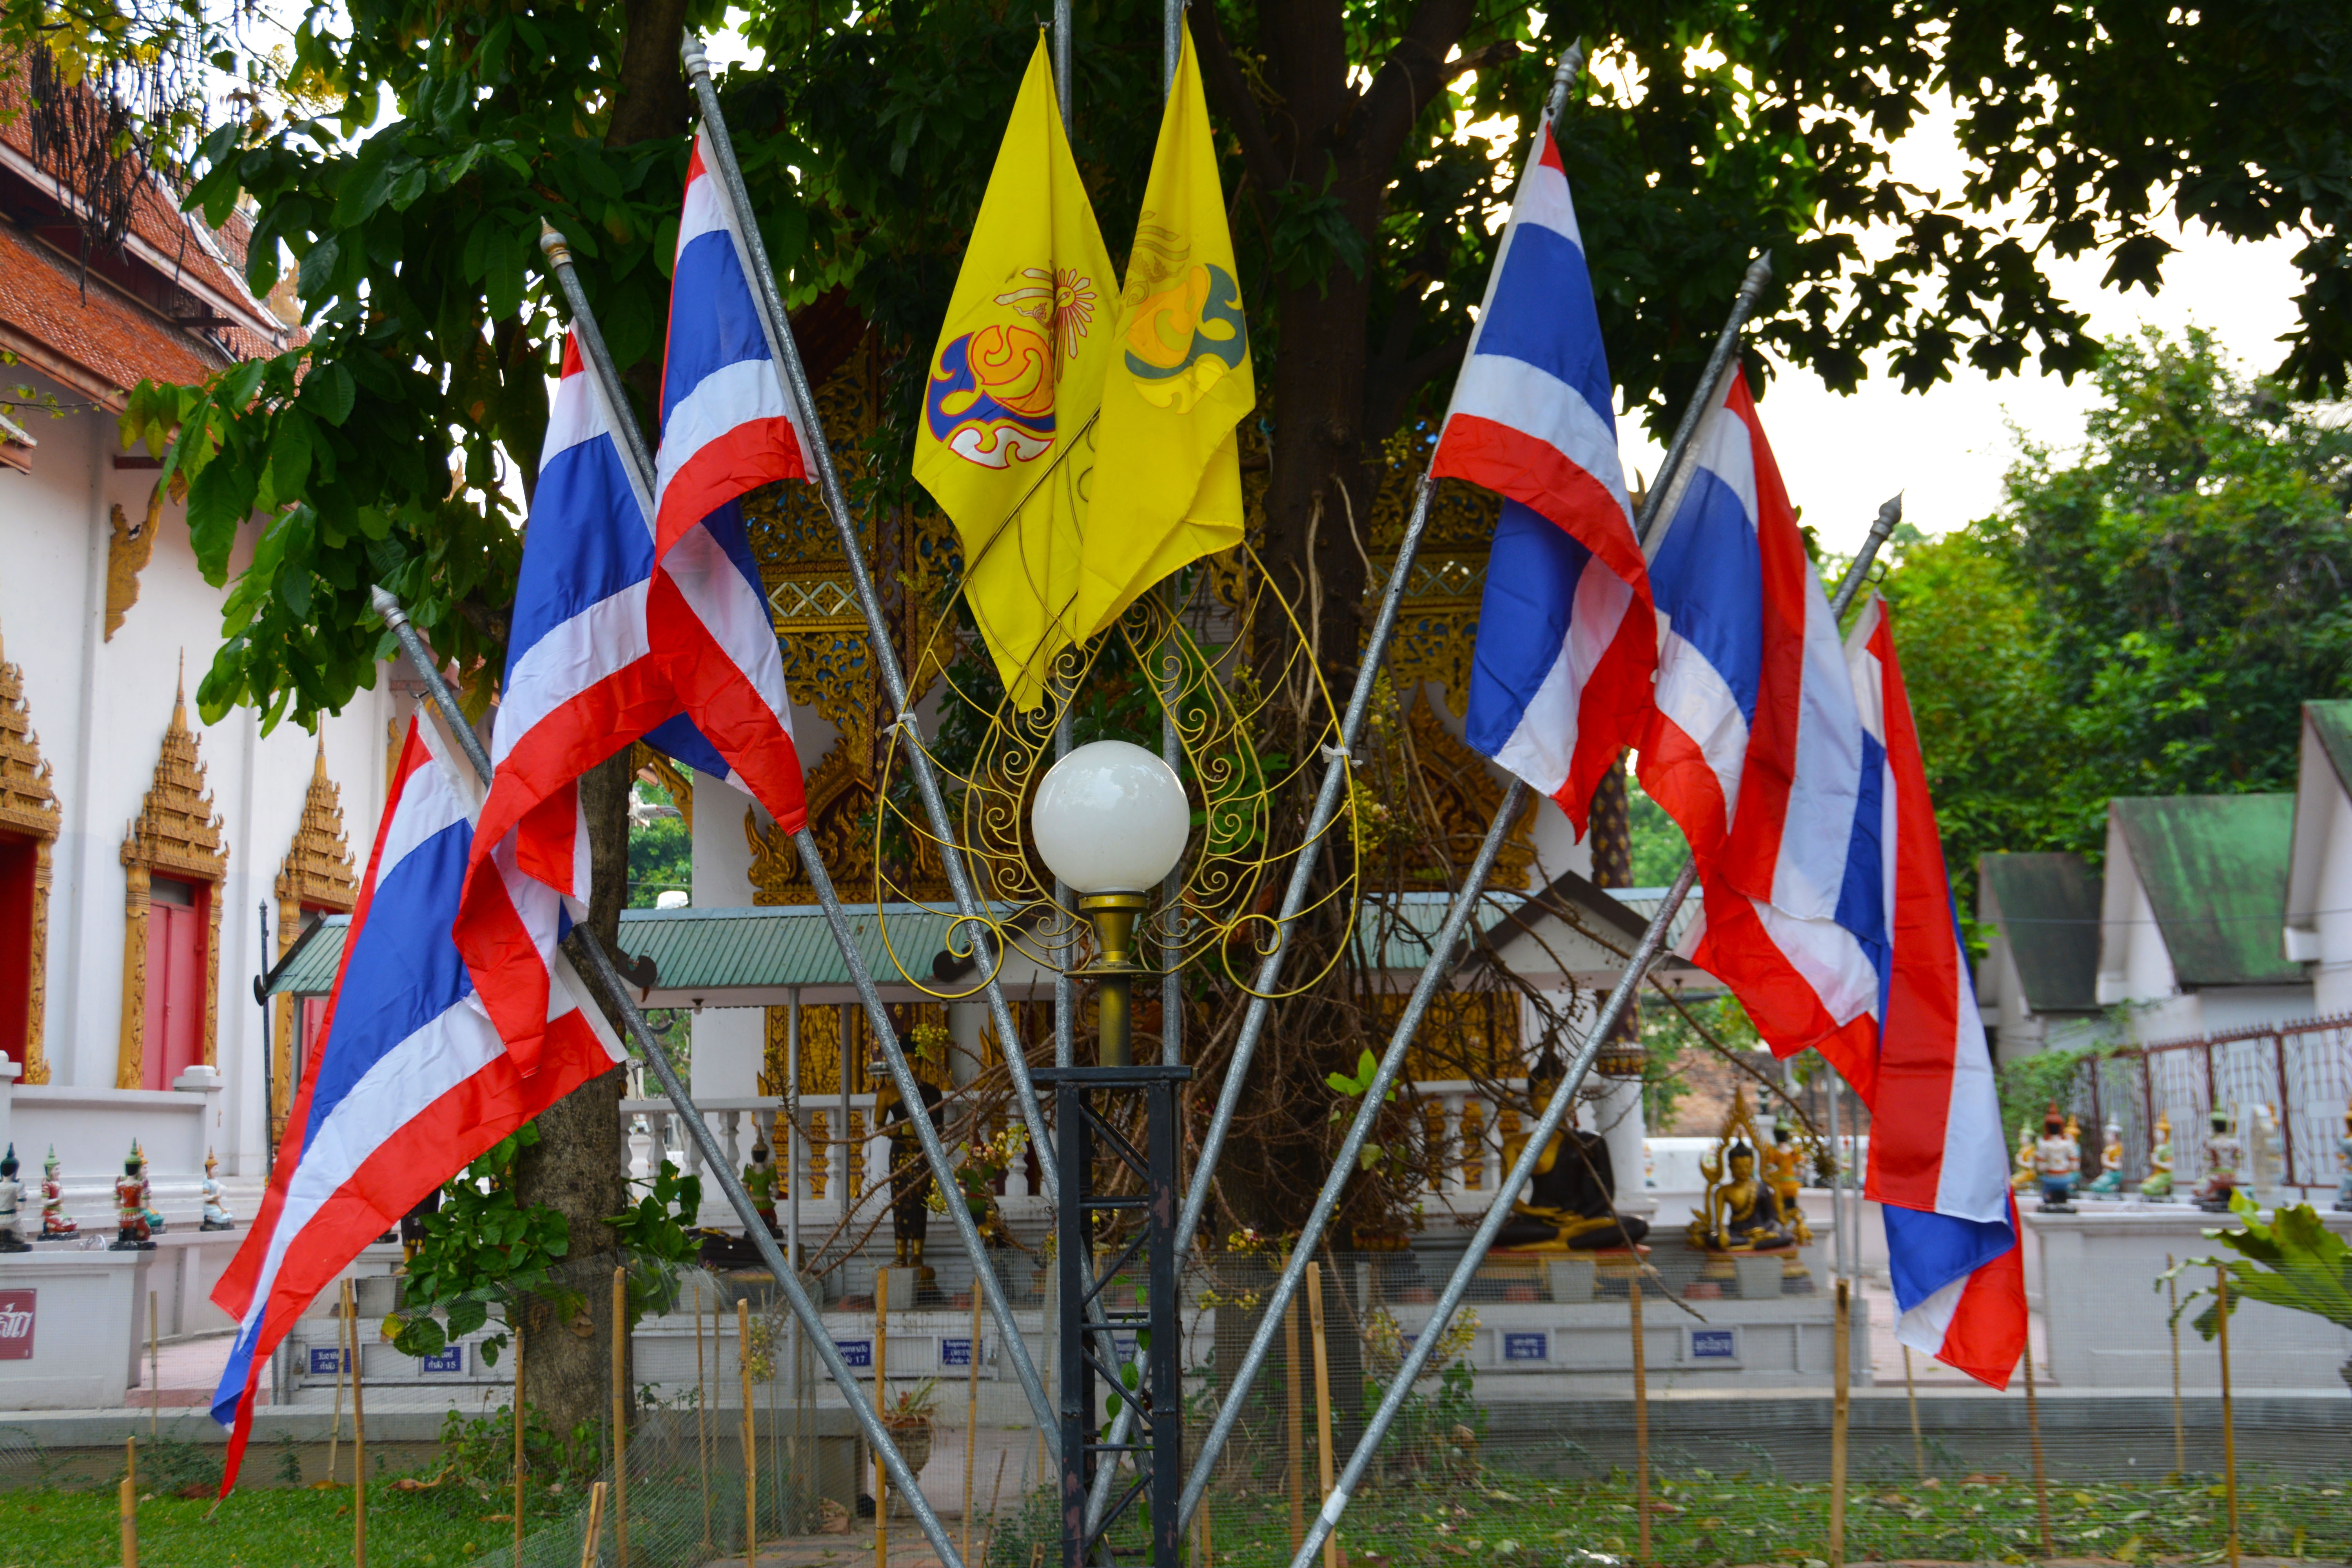
country, travel, symbol, banner, buddhist, blue, thailand, emblem, patriotism, national, festival, temple, flags, culture, government, icon, nation, unity, traditional, patriotic, union, nationalism, constitution